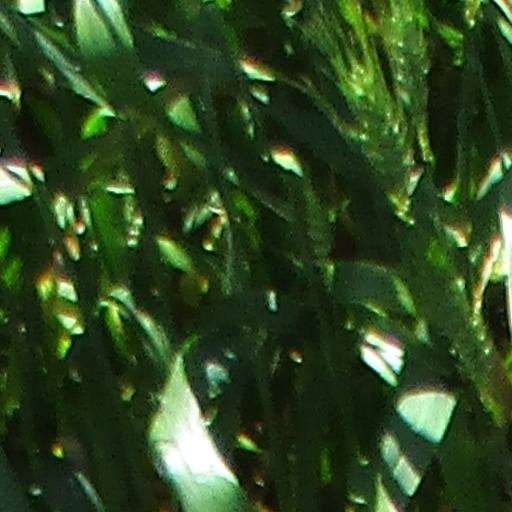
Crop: wheat